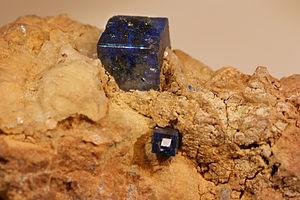
Boleite Gisement
La boléite est une espèce minérale composée d'oxy-halogénure de cuivre de formule KPb₂₆Ag₉Cu₂₄Cl₆₂(OH)₄₈.